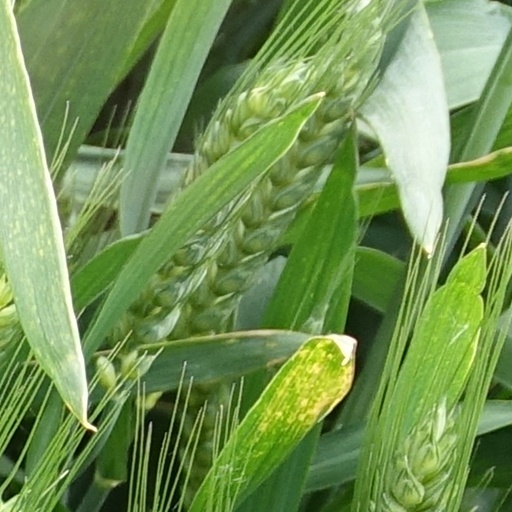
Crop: wheat